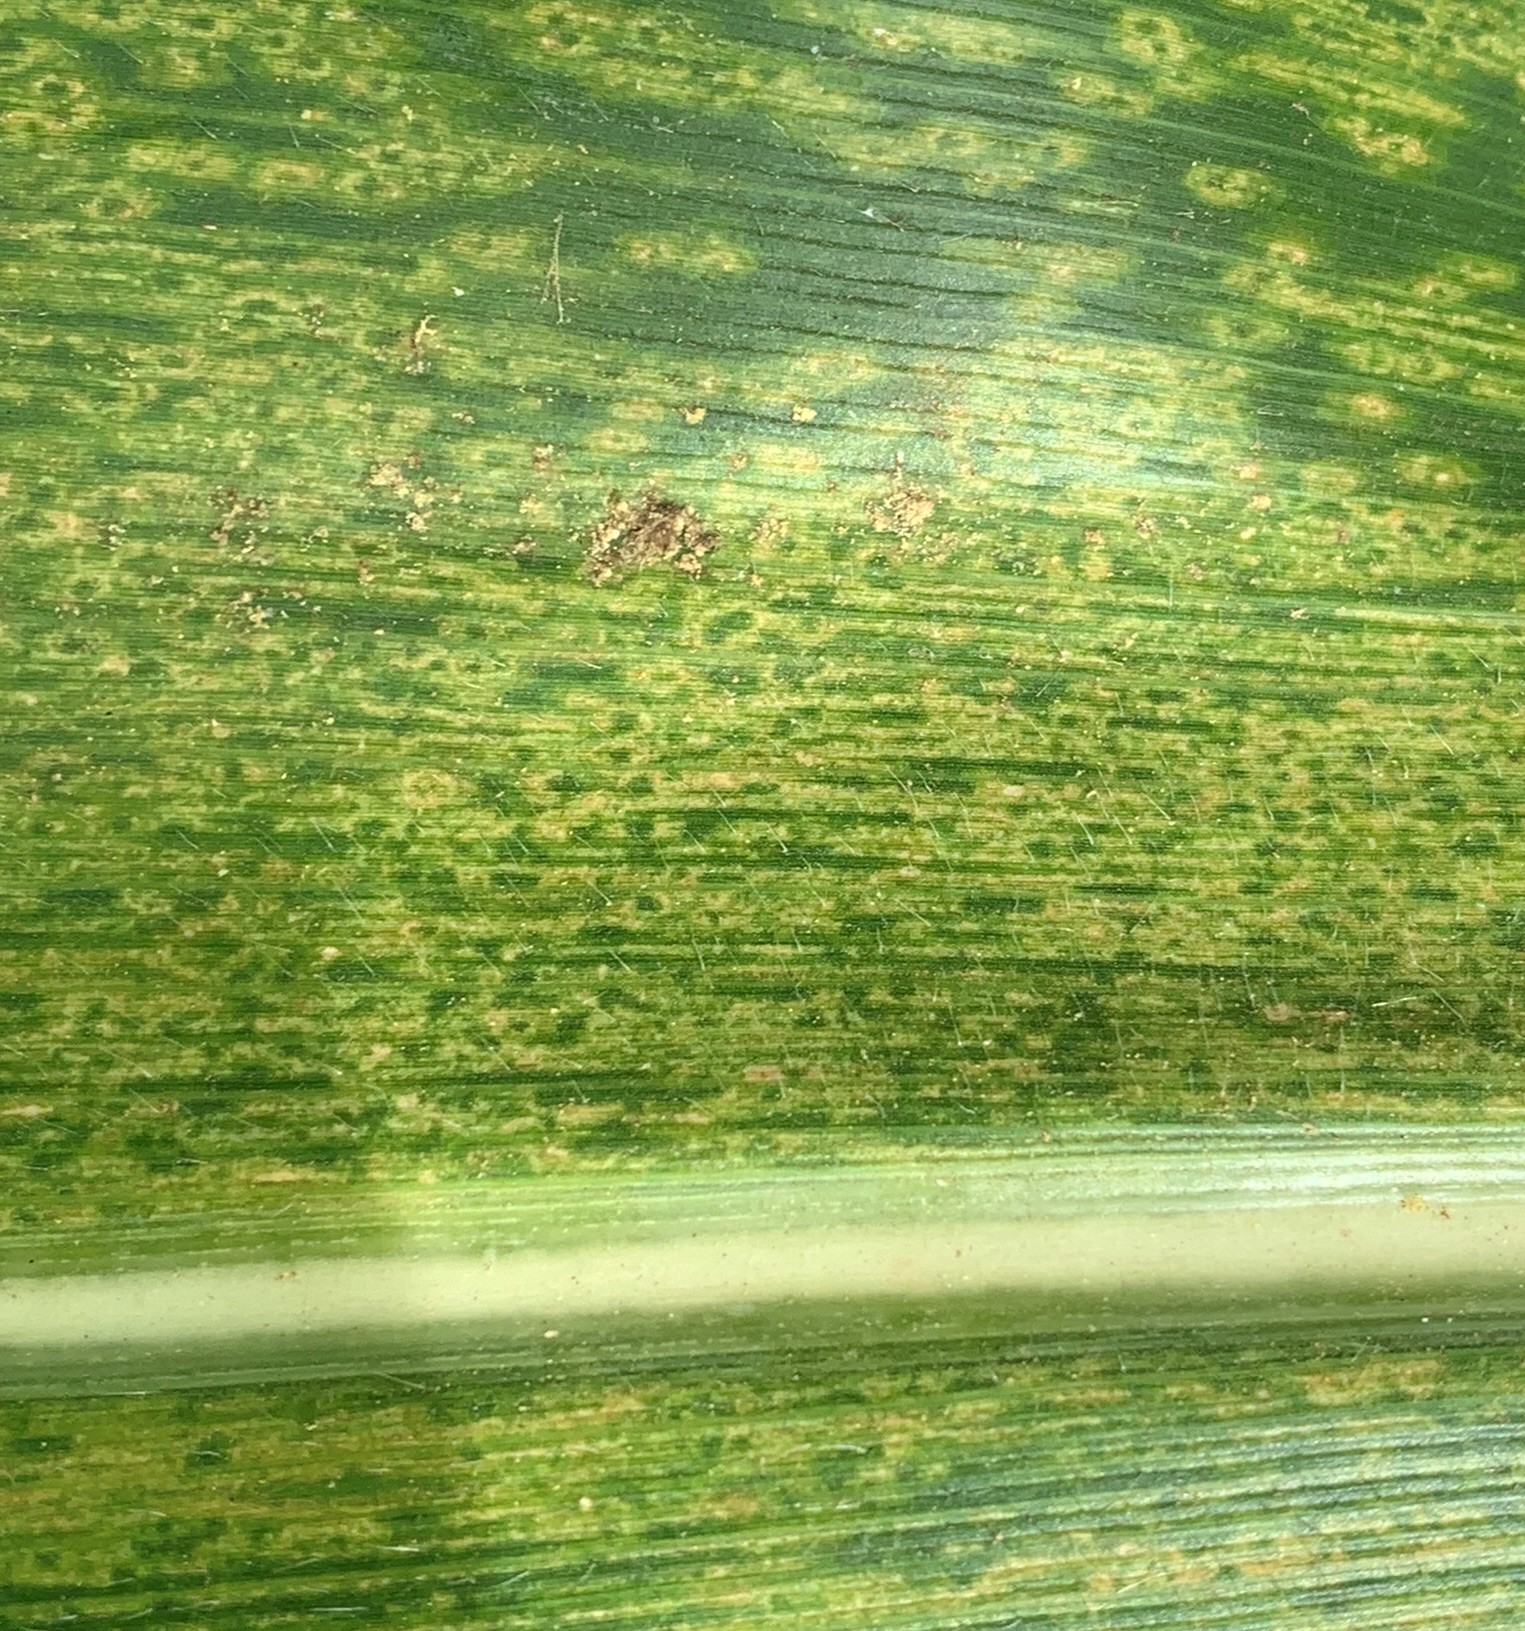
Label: MLN